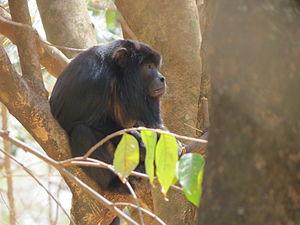
La province de Misiones est une province d'Argentine située dans le nord-est du pays. Elle est bordée à l'ouest par le Paraguay, à l'est du nord au sud par le Brésil et au sud-ouest par la province de Corrientes.